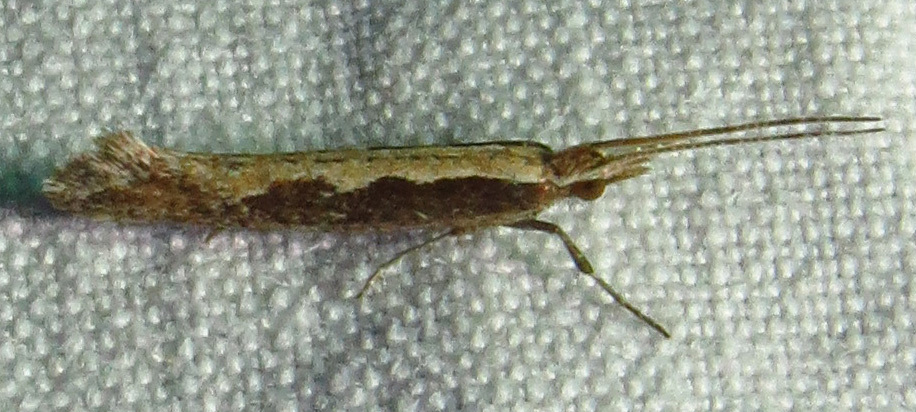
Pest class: diamondback_moth